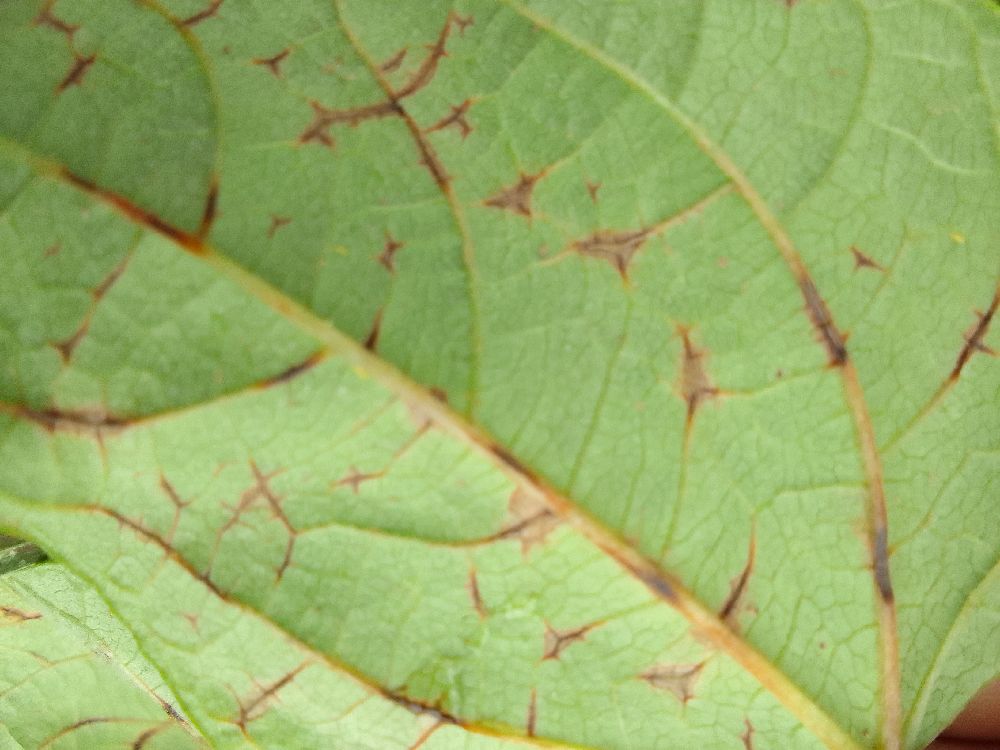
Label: anthracnose